Uhl Pottery

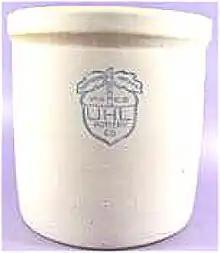
A sample 1 gallon crock made by Uhl Pottery Company.

Uhl Pottery refers to a collection of items produced by the Uhl Pottery Company. Originally based in Evansville, Indiana in the late 19th century, the company moved to Huntingburg, Indiana where it operated until closure in the 1940s. Items range from everyday household crocks, jugs, and vessels, to exotic collector miniatures